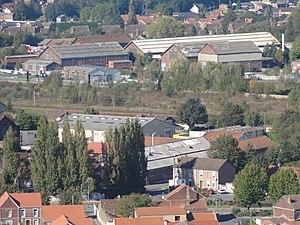
Ateliers centraux de la Compagnie des mines de Courrières, Billy-Montigny, Pas-de-Calais, Nord-Pas-de-Calais, France.
La fosse nᵒ 2 dite Auguste Lavaurs ou fosse de Billy de la Compagnie des mines de Courrières est un ancien charbonnage du Bassin minier du Nord-Pas-de-Calais, situé à Billy-Montigny. À la suite de la découverte de veines au sud de la fosse nᵒ 1, et de sondages positifs effectués, la fosse nᵒ 2 est commencée en avril 1854. Elle commence à extraire le 1ᵉʳ juillet 1856, et dès 1857, 2 100 hectolitres de houille sont extraits chaque jour. La ligne de Lens à Ostricourt passe dès 1859 au sud de la fosse. Des cités sont bâties à proximité de la fosse, ainsi que les ateliers centraux. Dans les années 1890, la fosse exploite aux profondeurs de 258 et 306 mètres. La fosse nᵒ 10 est commencée en 1899 à quelques centaines de mètres au sud-sud-est de la fosse nᵒ 2. Elle est très touchée par la Catastrophe de Courrières le samedi 10 mars 1906. Vingt jours après cette catastrophe, treize mineurs remontent à la surface. Le 4 avril, c'est le mineur Berthou qui remonte au jour. La fosse cesse d'extraire en 1939.